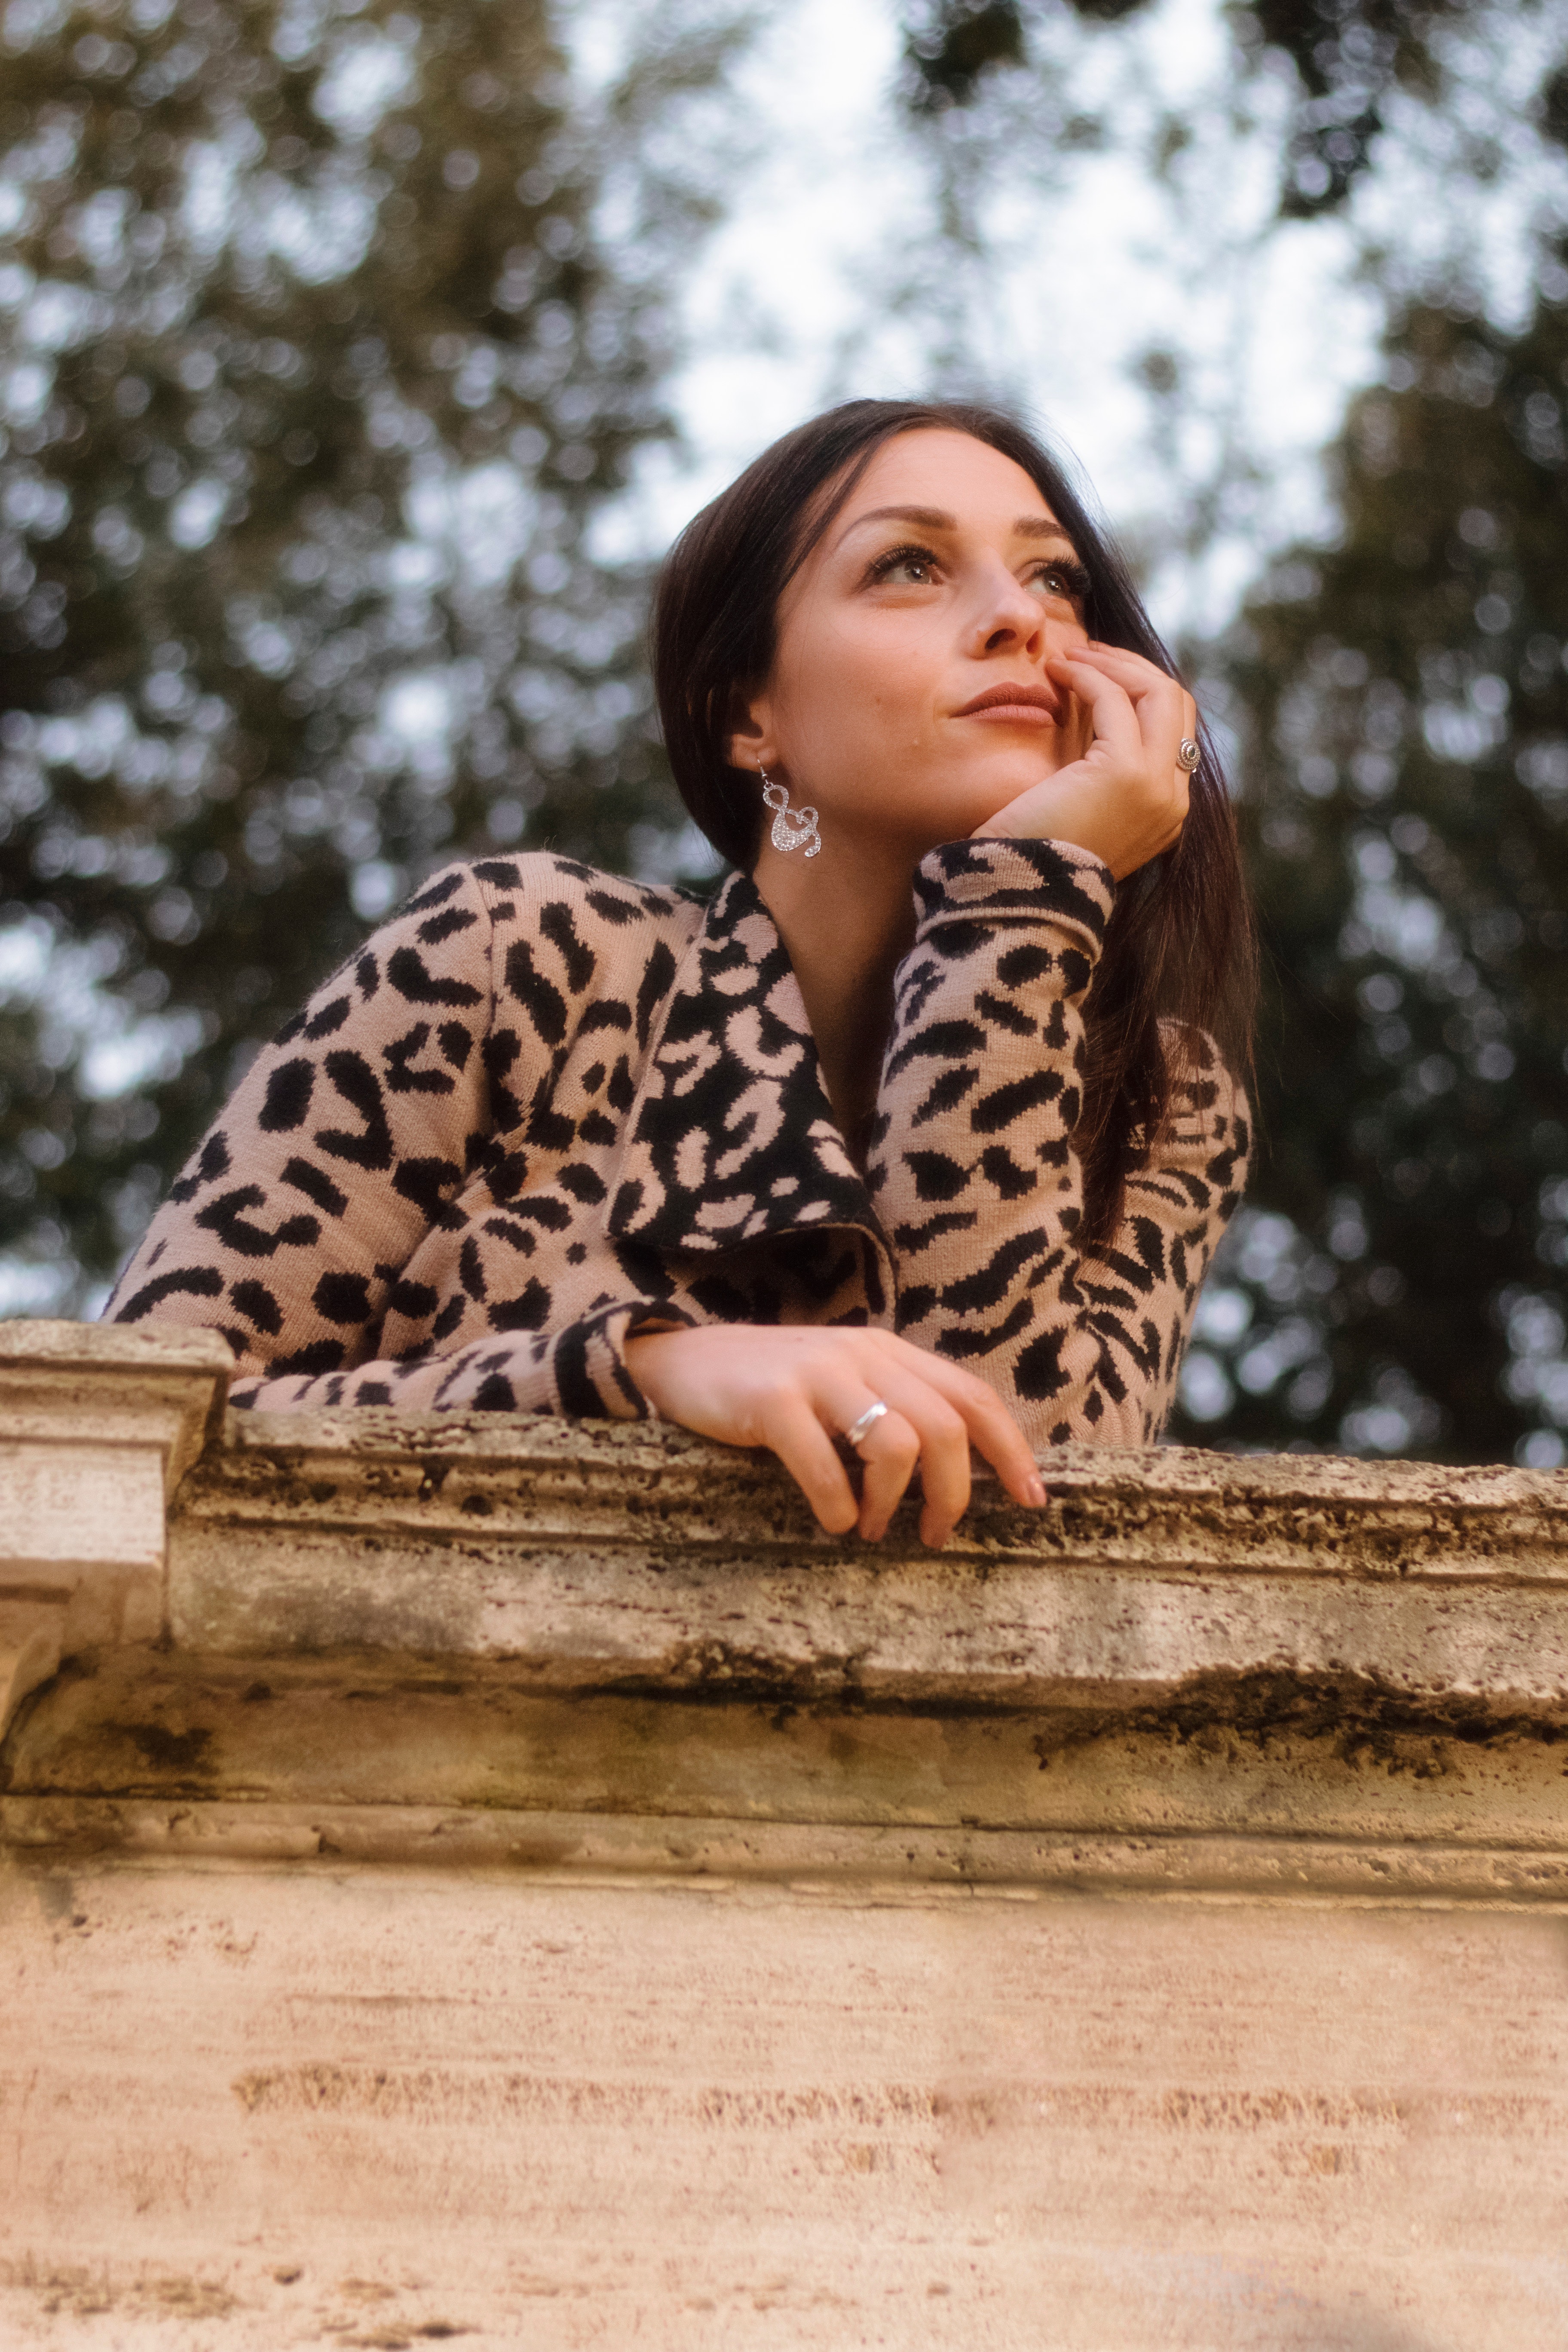
beauty, sitting, photography, tree, photo shoot, long hair, grass, model, brown hair, dress, temple, black hair, happy, fawn, leisure